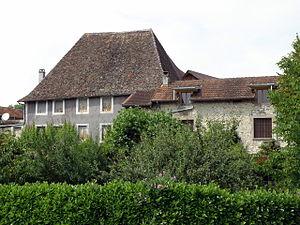
Billième (dép. de la Savoie, France). Château de Billième.
Le château de Billième est une ancienne maison forte, du XIIIᵉ siècle, centre de la seigneurie de Billième, qui se dresse sur la commune de Billième dans le département de la Savoie, en région Auvergne-Rhône-Alpes.